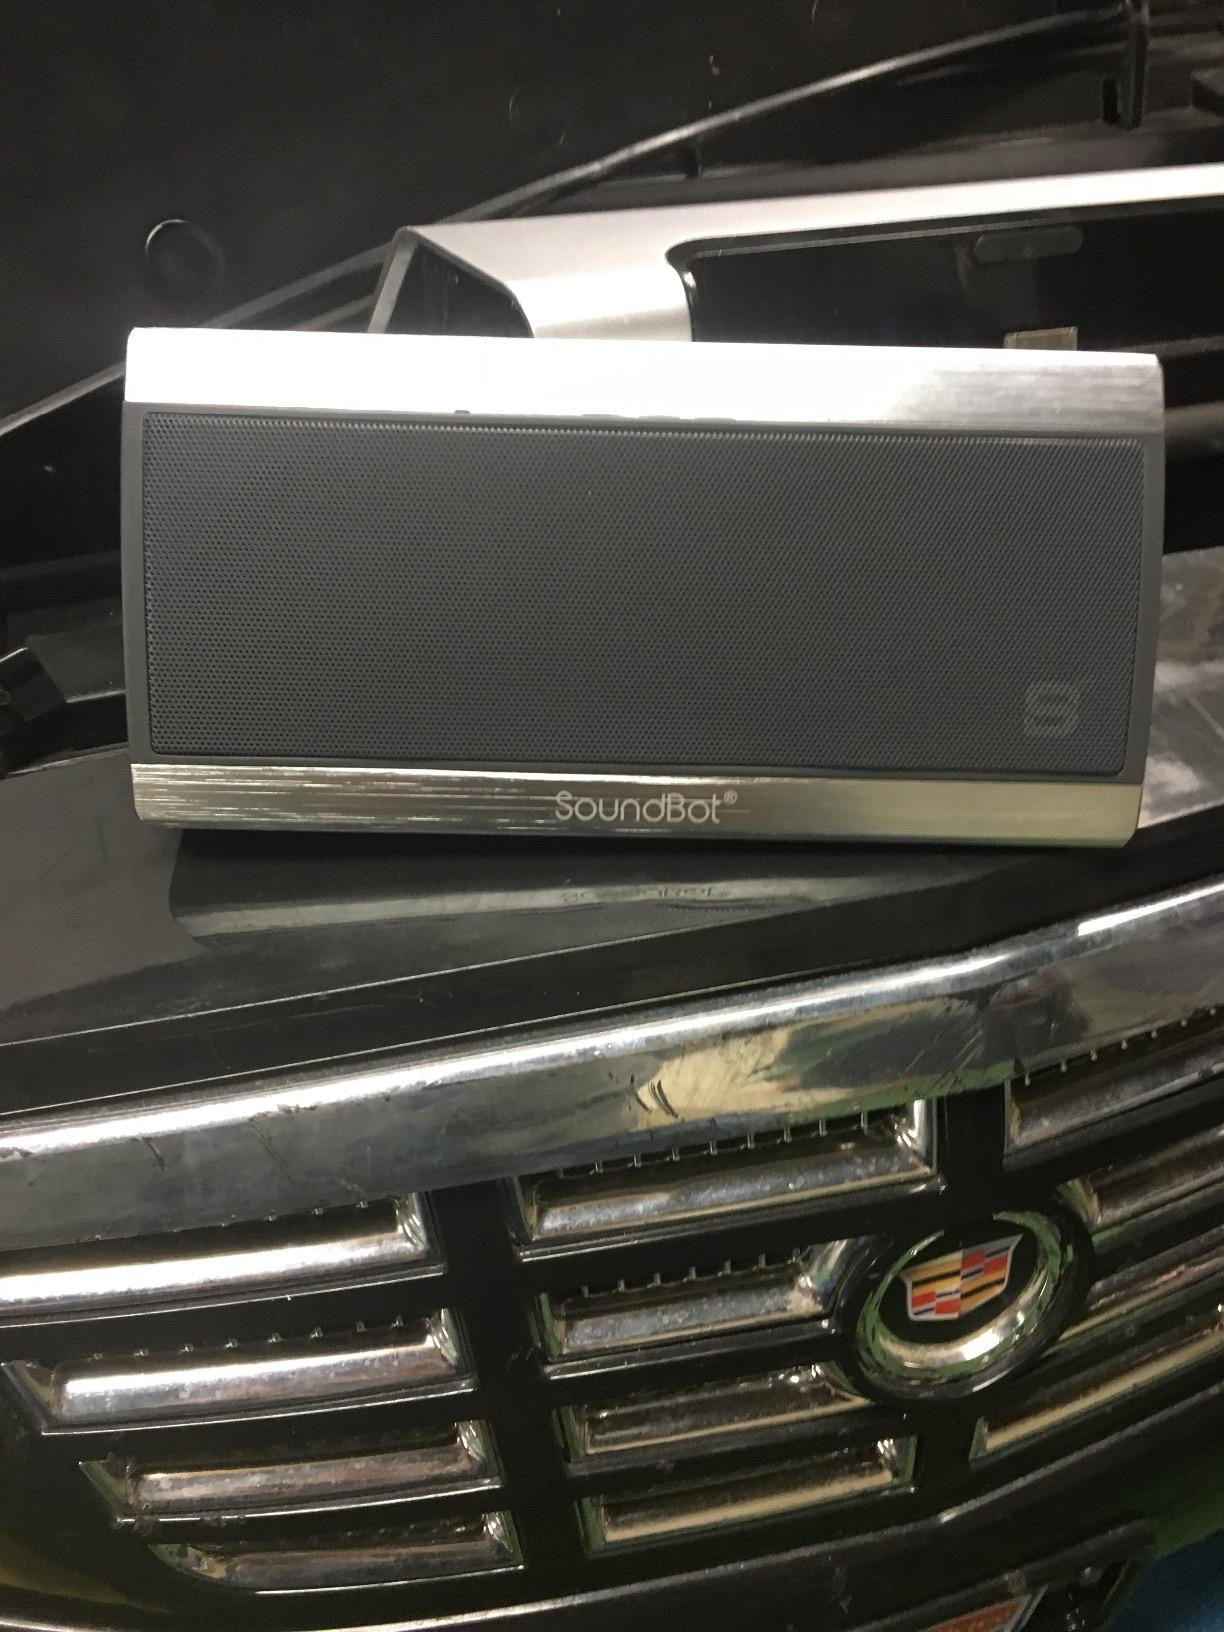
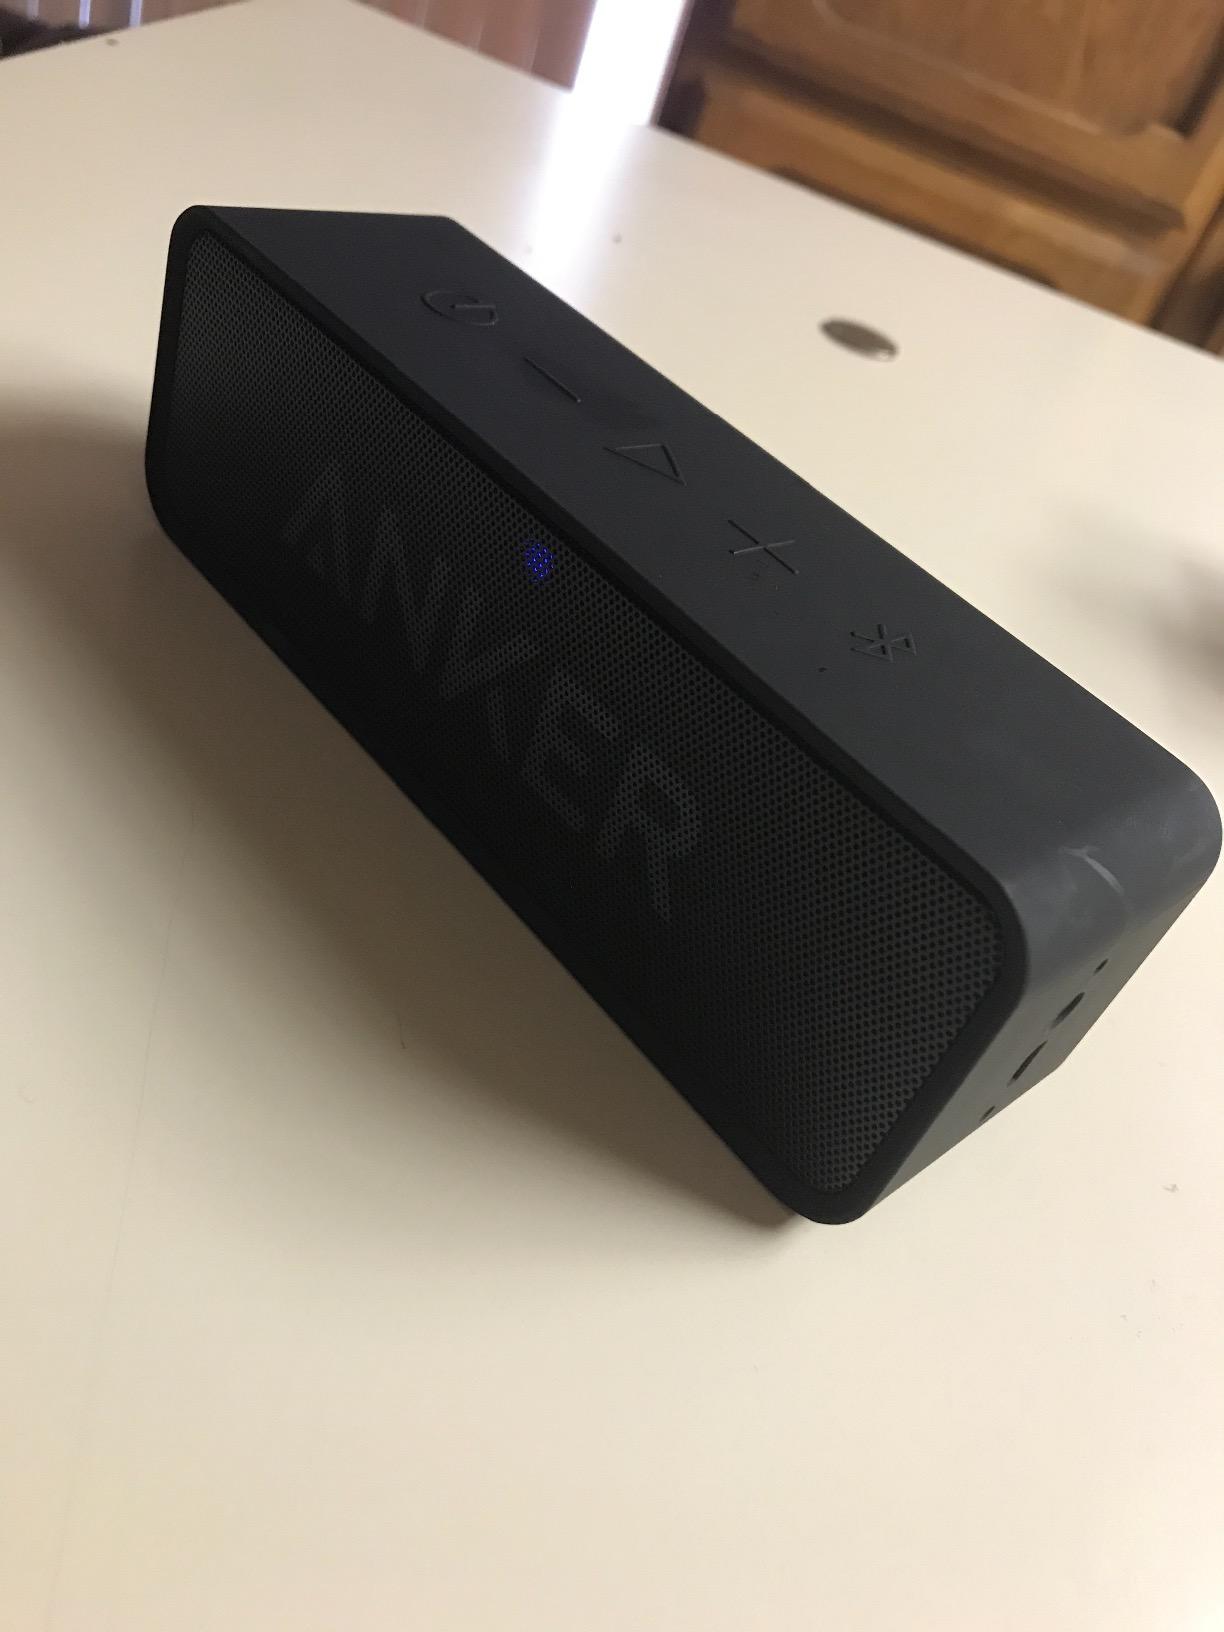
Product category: speaker
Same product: no